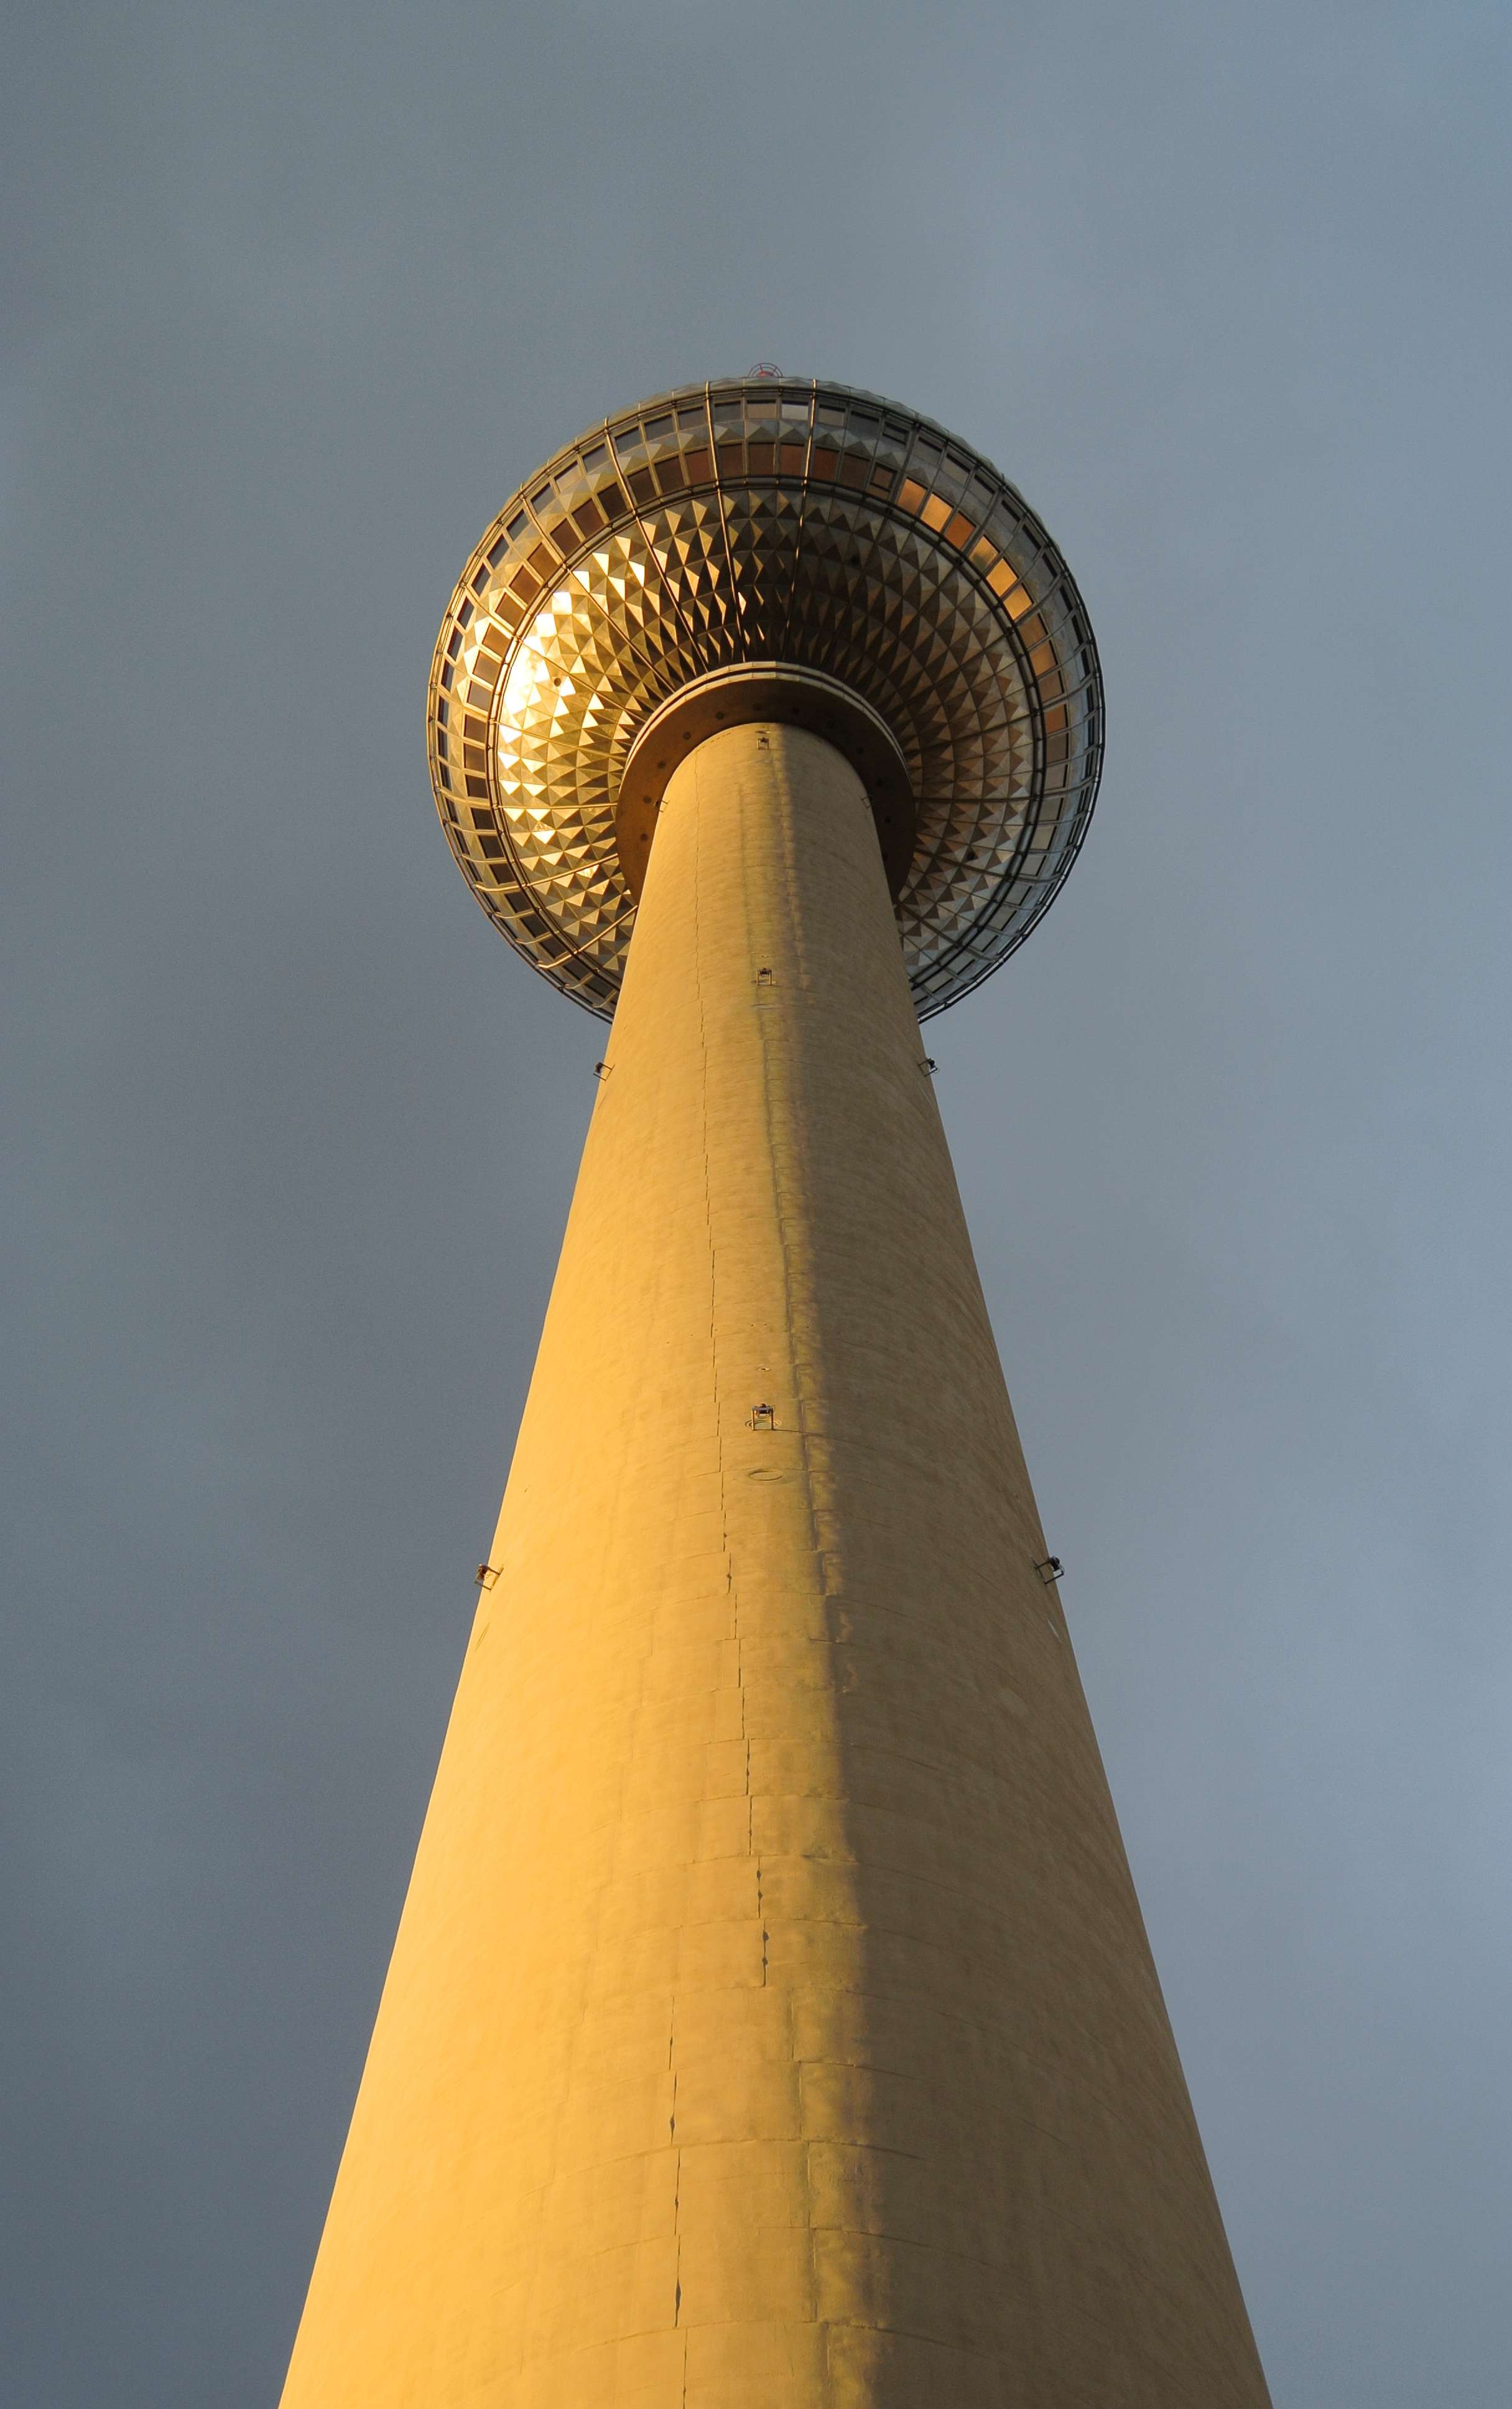
structure, perspective, skyscraper, monument, tower, landmark, capital, symmetry, berlin, shape, tv tower